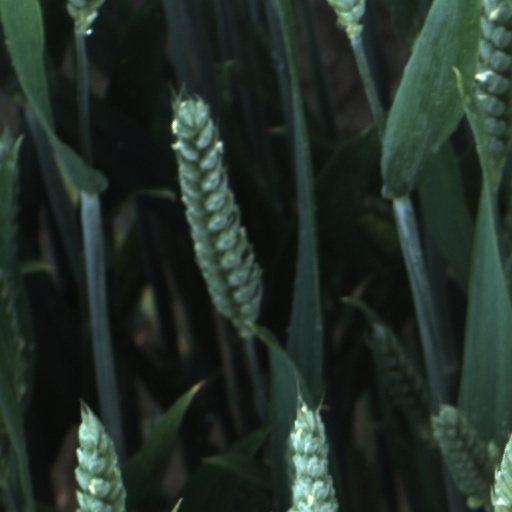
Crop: wheat